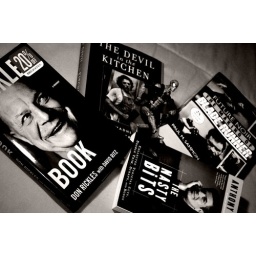
new books in black and white. the sandman's handy tool